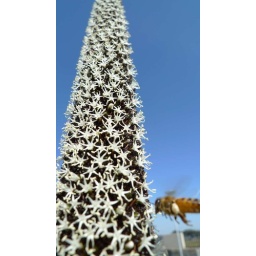
A flying bee checking out the bottom of a grass tree in flower